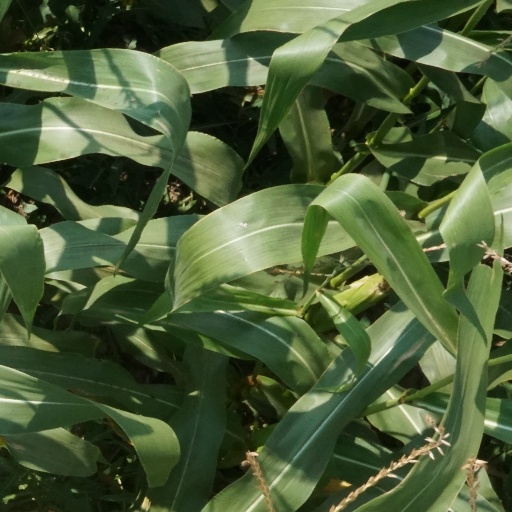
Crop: maize; corn